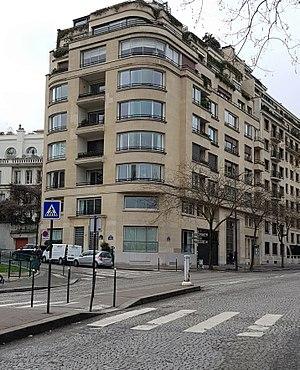
Immeuble du n° 1 de l'avenue Paul-Doumer, Paris XVIe.
L'avenue Paul-Doumer est une voie du 16ᵉ arrondissement de Paris, en France. Elle est ainsi dénommée en référence à l’ancien président de la République française Paul Doumer.
Antoni Cierplikowski ou Antoine de Paris, comme on l'appelle en Pologne, ou Monsieur Antoine comme il est appelé par les Français, né le 24 décembre 1884 à Sieradz et décédé le 5 juillet 1976 au même endroit, est un coiffeur et homme d'affaires polonais surnommé "l'empereur des coiffeurs" pour avoir révolutionné au début du XXᵉ siècle l'image de la femme avec la coupe à la garçonne de Coco Chanel.
Jean Fidler est un architecte et décorateur français.